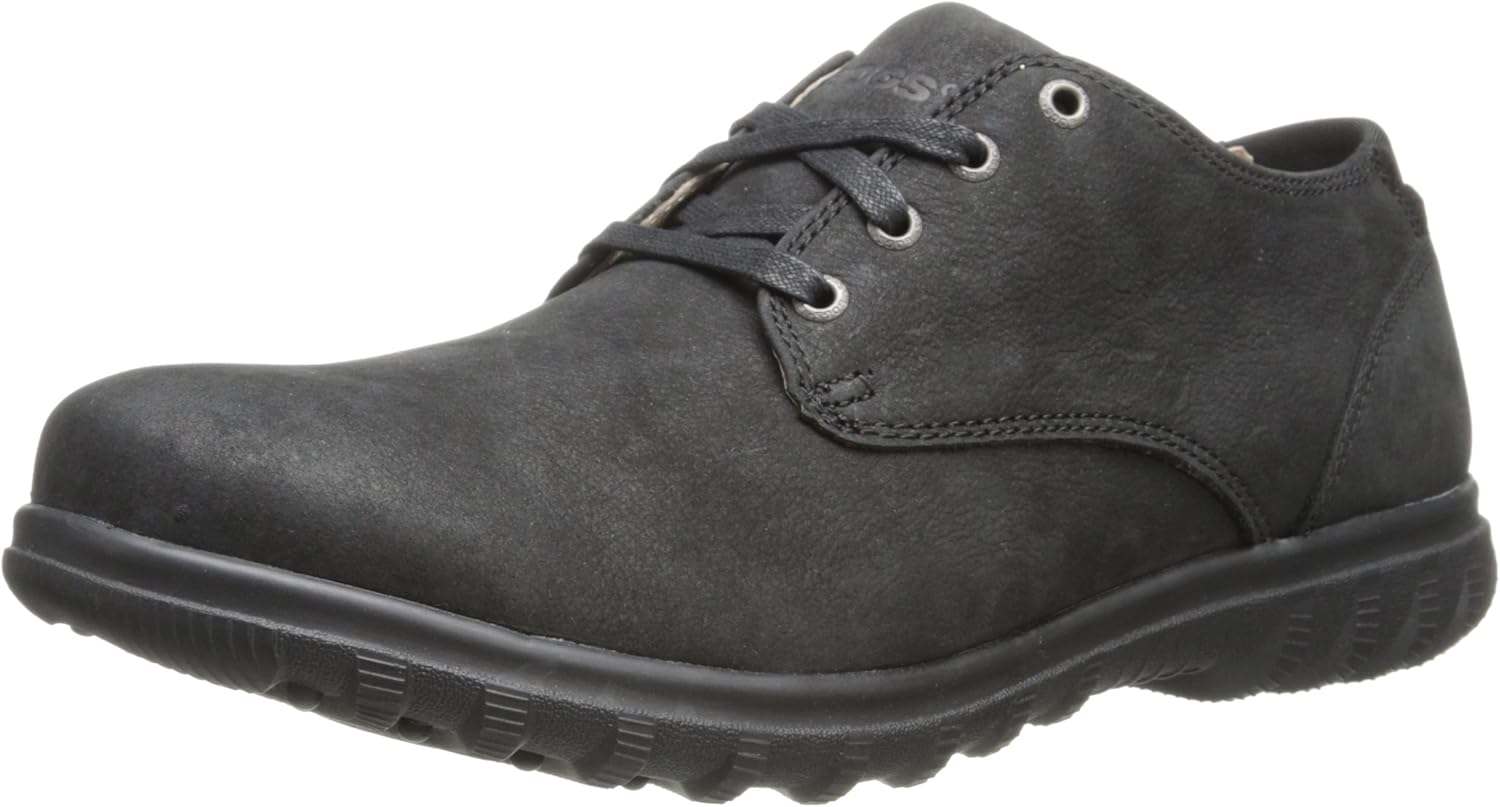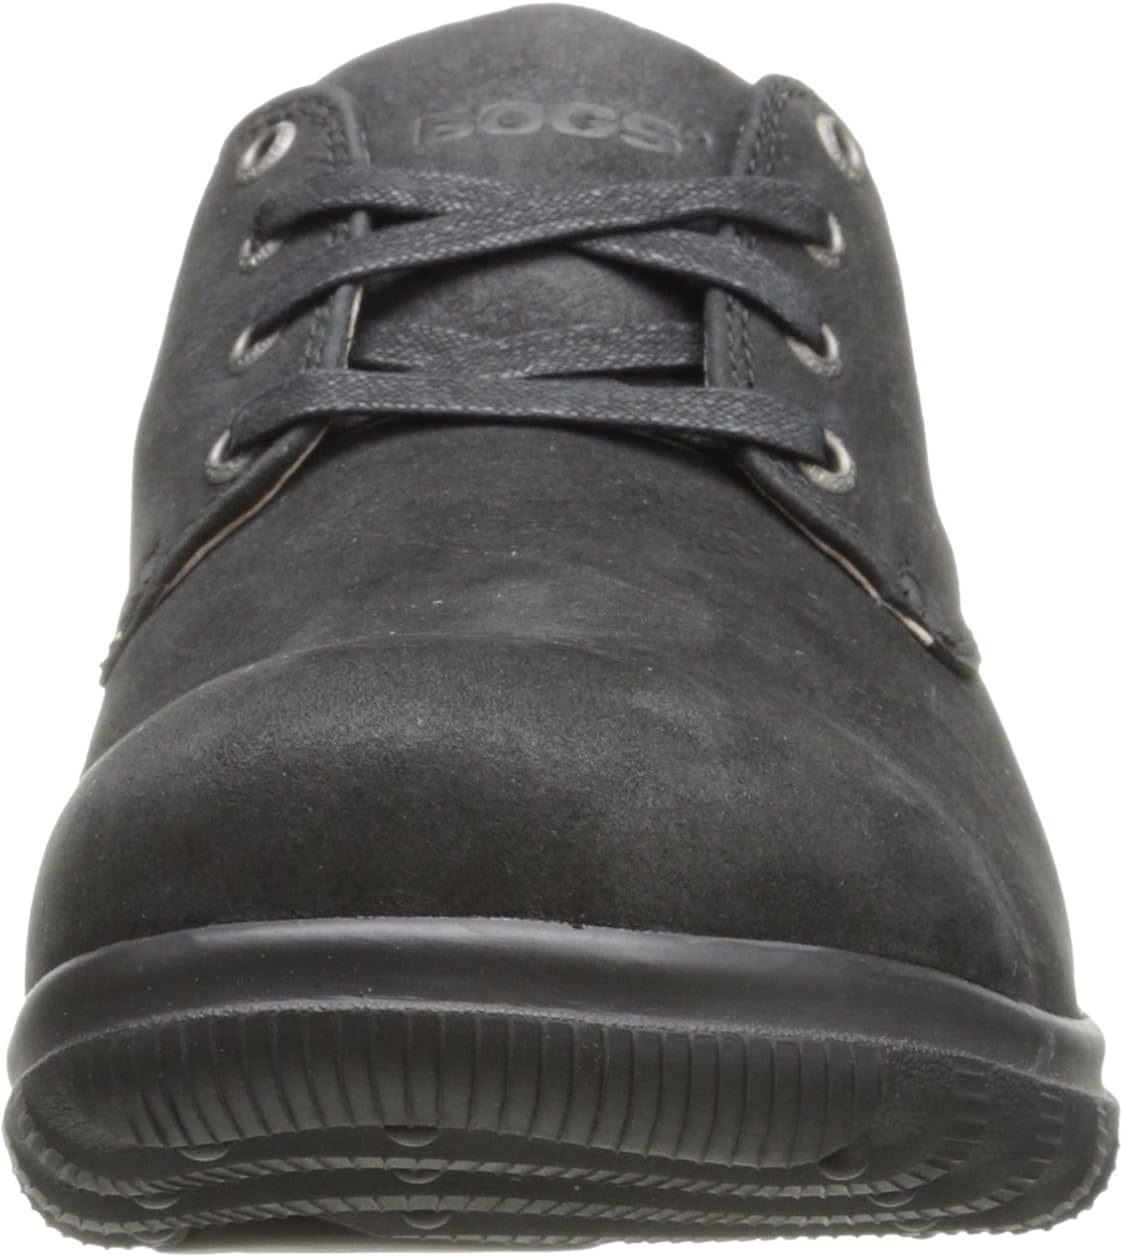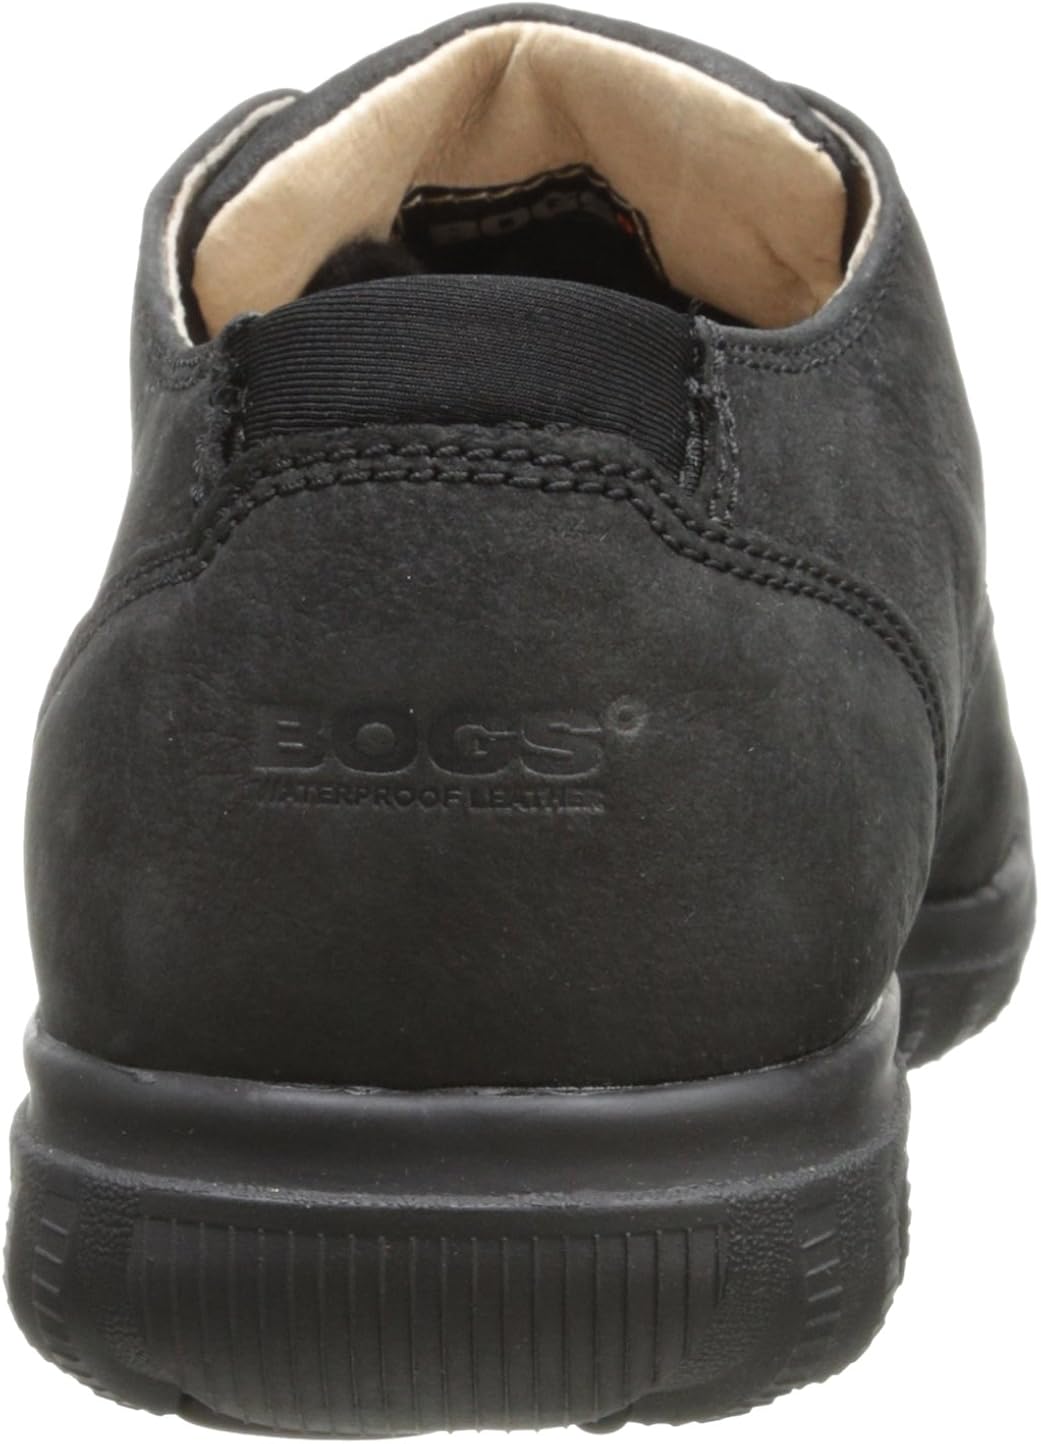
Bogs Men's Eugene Lace Leather Shoe
Category: AMAZON FASHION
Urban and outdoor enthusiasts love Bogs. Always waterproof and warm, they walk comfortably, breathe naturally and combine modern style with rugged construction. Both the popular classics and the new MT series are available with waterproof breathable uppers. Everything we sell is backed with a 100% satisfaction guarantee. Enjoy.
Features: 100% Leather | Imported | Rubber sole | Waterproof, genuine soft leather four-eye lace-up shoe with soft neo-techtm heel inset | Lined with durafresh bio-technology that naturally fights unwanted odors | Soft leather footbed with dual-density eva, ortho-lite, and durafresh for optimal comfort | Slip-resistant rubber outsole | Rebound technology in outsole provides extra comfort